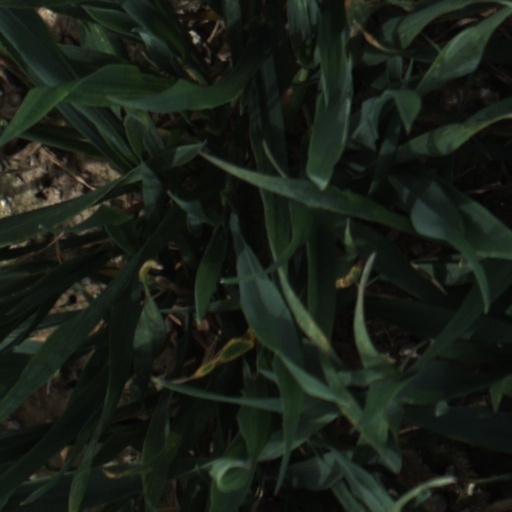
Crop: wheat